Concentrated solar power

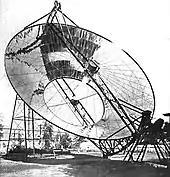
Solar steam engine for water pumping, near Los Angeles circa 1901

A legend has it that Archimedes used a "burning glass" to concentrate sunlight on the invading Roman fleet and repel them from Syracuse. In 1973 a Greek scientist, Dr. Ioannis Sakkas, curious about whether Archimedes could really have destroyed the Roman fleet in 212 BC, lined up nearly 60 Greek sailors, each holding an oblong mirror tipped to catch the sun's rays and direct them at a tar-covered plywood silhouette away. The ship caught fire after a few minutes; however, historians continue to doubt the Archimedes story.